Garth Brooks

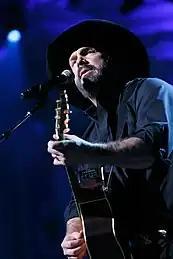
Brooks performing in 2020

On June 19, 2018, Brooks released a new single, "All Day Long", the first off his 2020 album, "Fun". The release also included a B-side, "The Road I'm On". In August 2018, Brooks announced new live album, "Triple Live", to be released in partnership with Ticketmaster.